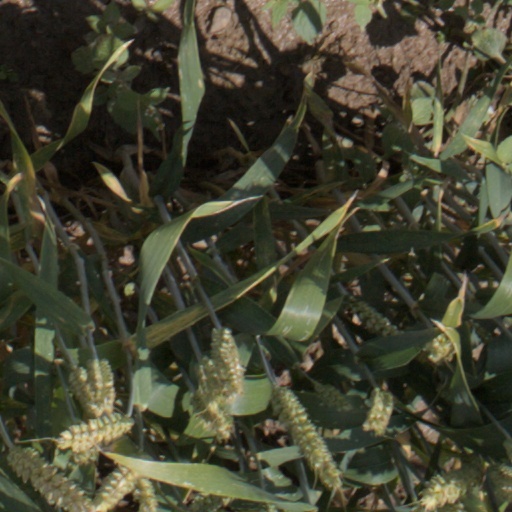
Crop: wheat